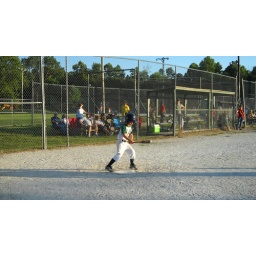
Tanner playing for the green home run club in mid swing at the july 10th T-ball game.